Gemma Ramsay

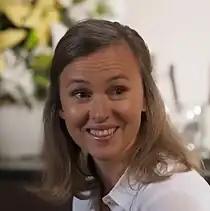
The character as she appeared in 2019.

After the death of her mother, her father struggles to cope and Gemma is sent to stay with relatives in Brisbane, before moving in with her aunt Madge and her husband Harold in Erinsborough. On her arrival, Gemma is reluctant to commit to a relationship as she has recently broken up with Aidan. She briefly dates Ryan McLachlan before getting together with Matt Robinson. Gemma and Matt are involved in an accident when he takes her for a ride on his new motorbike. They are rushed to hospital and Gemma nearly loses a leg due to the severity of the injury. Gemma forgives Matt, but they break up after Aidan visits, sparking Matt's jealousy. Gemma then has a brief romance with Glen Donnelly, before she falls for student doctor Adam Willis.